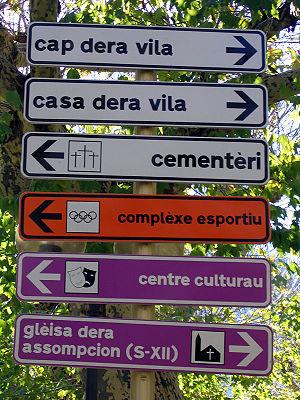
L'occitan ou langue d'oc est une langue romane parlée dans le tiers sud de la France, les Vallées occitanes et Guardia Piemontese en Italie, le Val d'Aran en Espagne et Monaco. L'aire linguistique et culturelle de l'occitan est appelée l’Occitanie ou Pays d'Oc.
L’aranais est le nom donné à la variété de la langue occitane parlé dans le Val d'Aran, en Catalogne.
L'occitan est originellement basé dans quatre États européens: 33 départements du sud de la France, 14 vallées occitanes et Guardia Piemontese en Italie, le Val d’Aran en Espagne, et Monaco. En dehors de ce territoire actuel de la langue, appelé Occitanie, on dénote la présence d'occitanophones dans d'autres régions du monde.